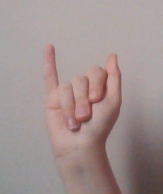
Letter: meem